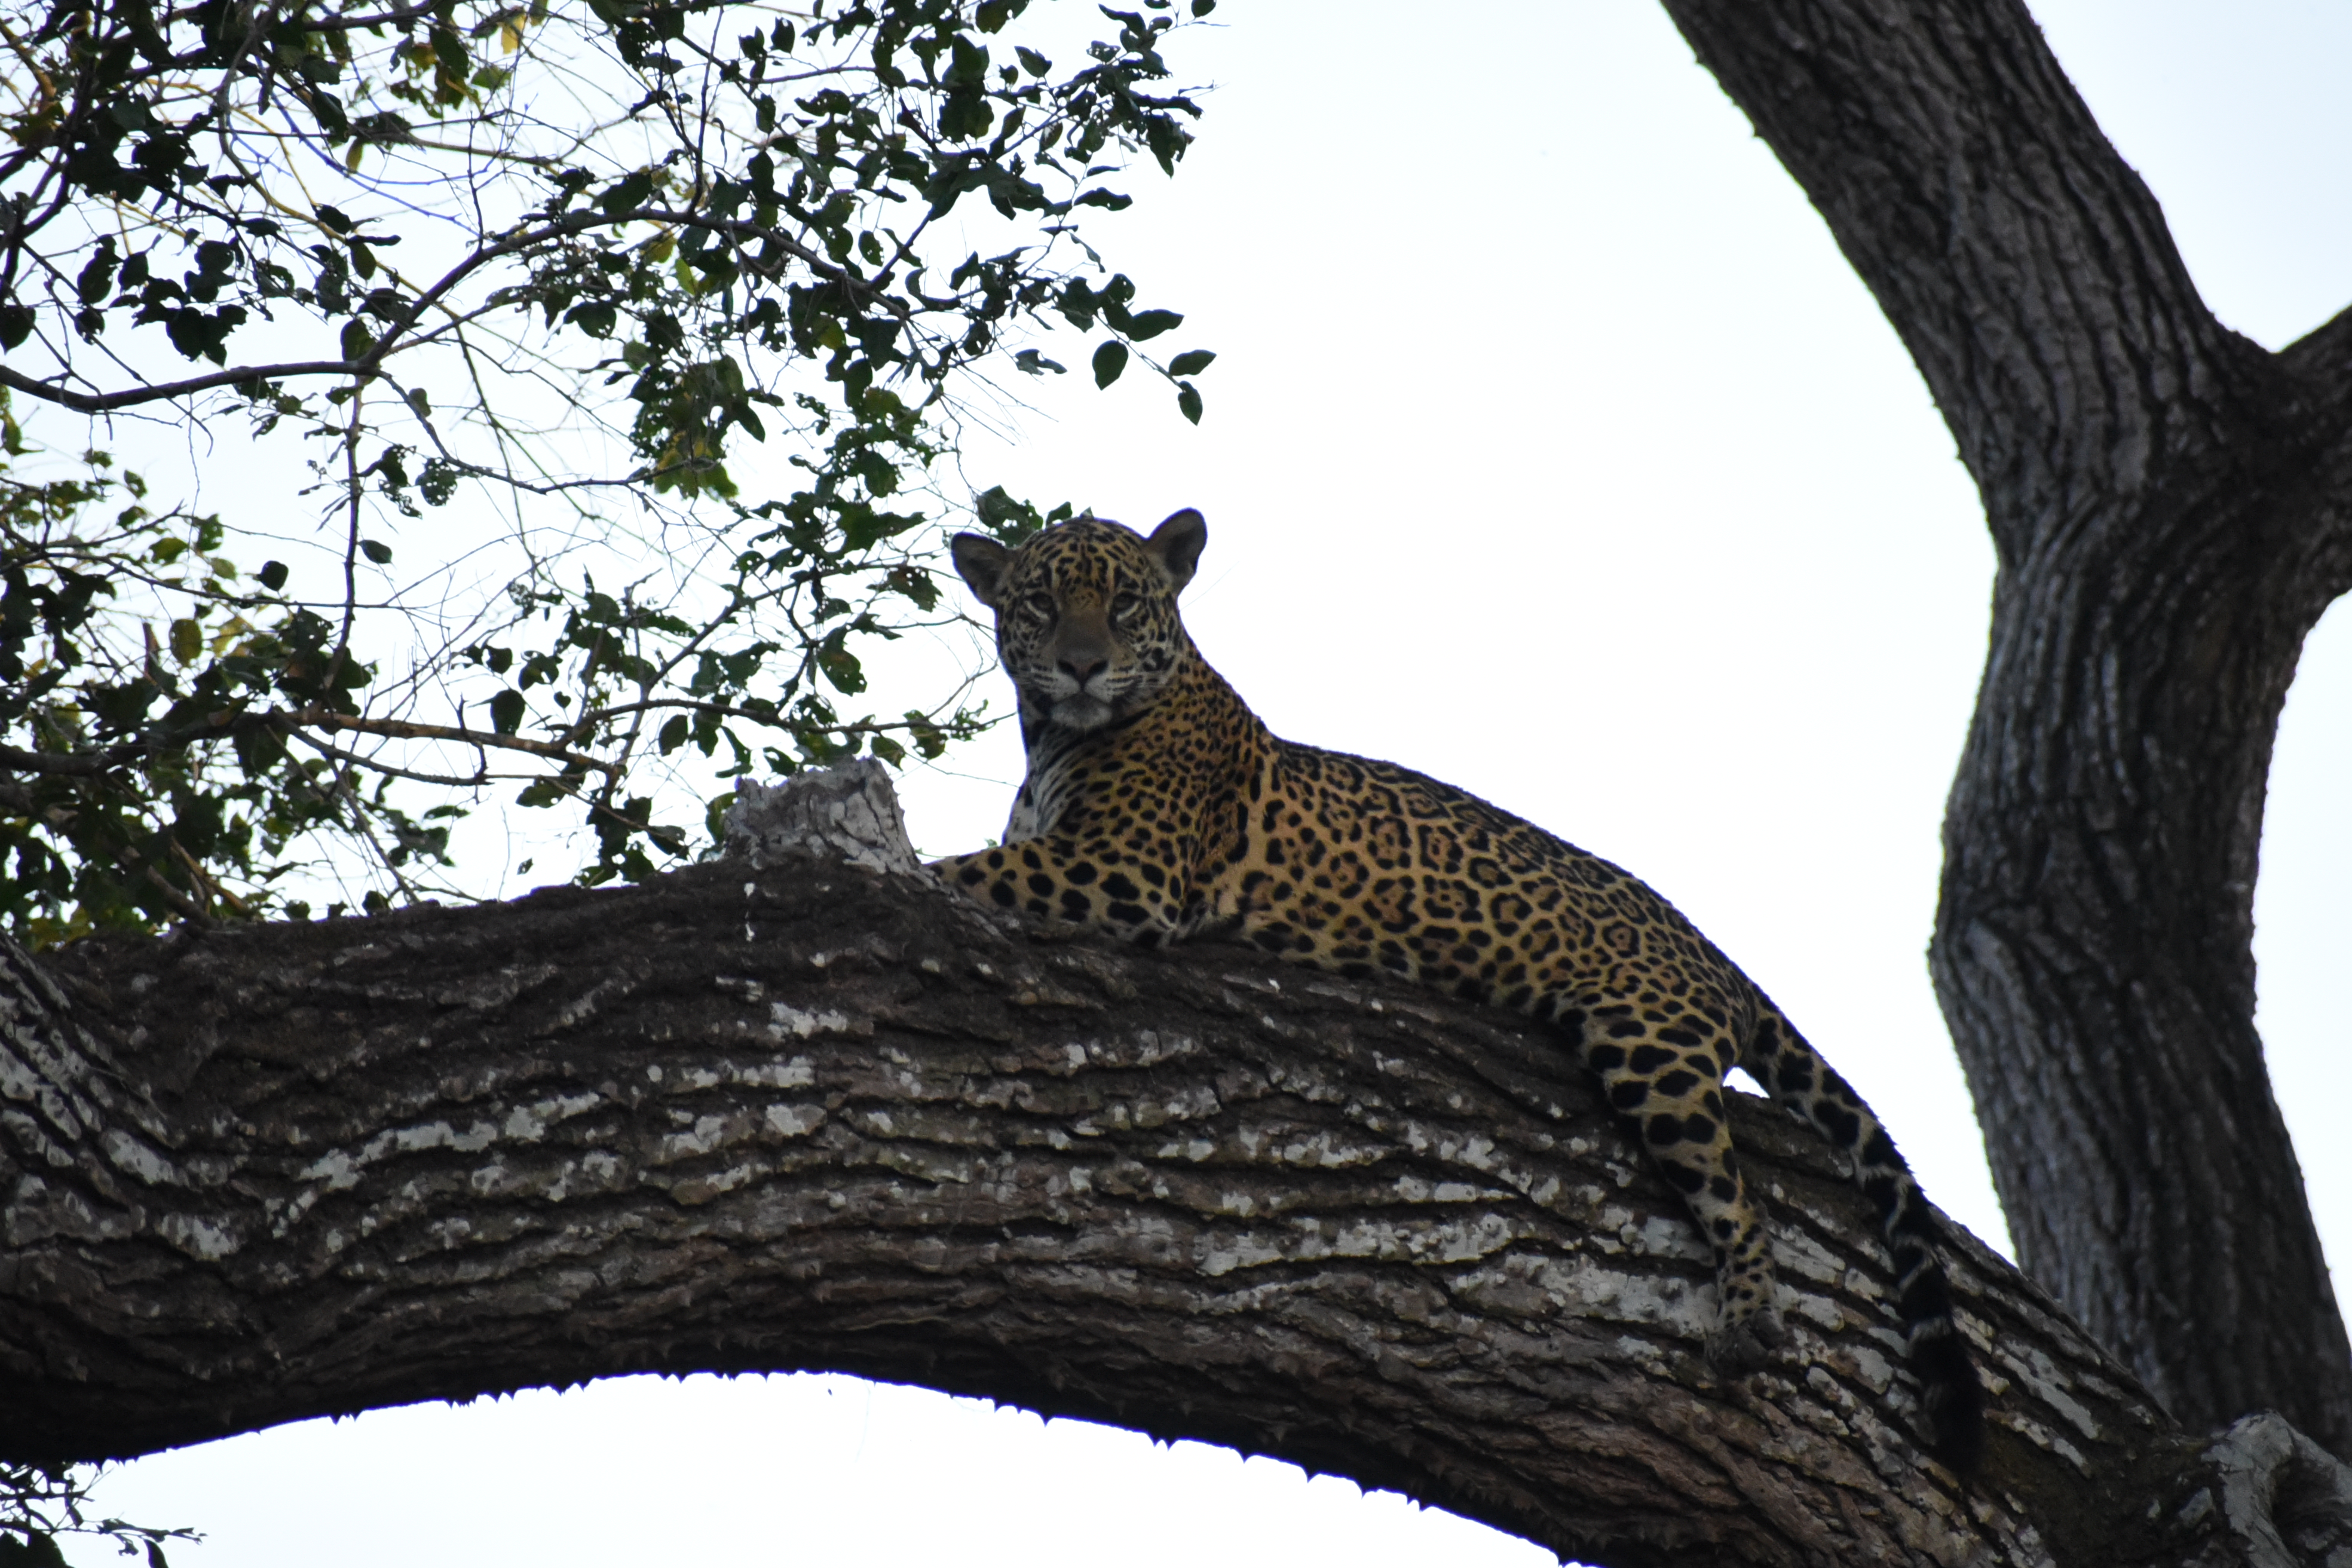
Jaguar: Benita